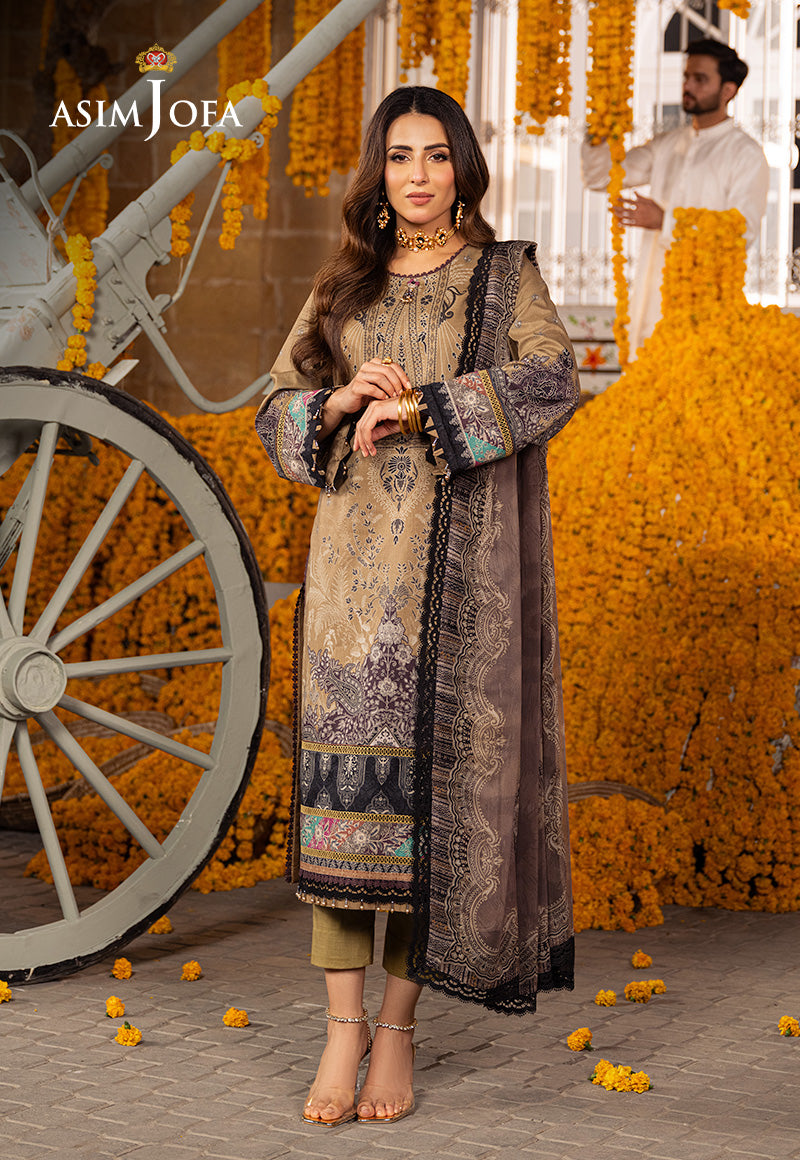
beige multi embroidered salwar suit